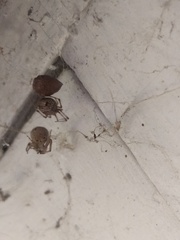
Species: Parasteatoda_tepidariorum